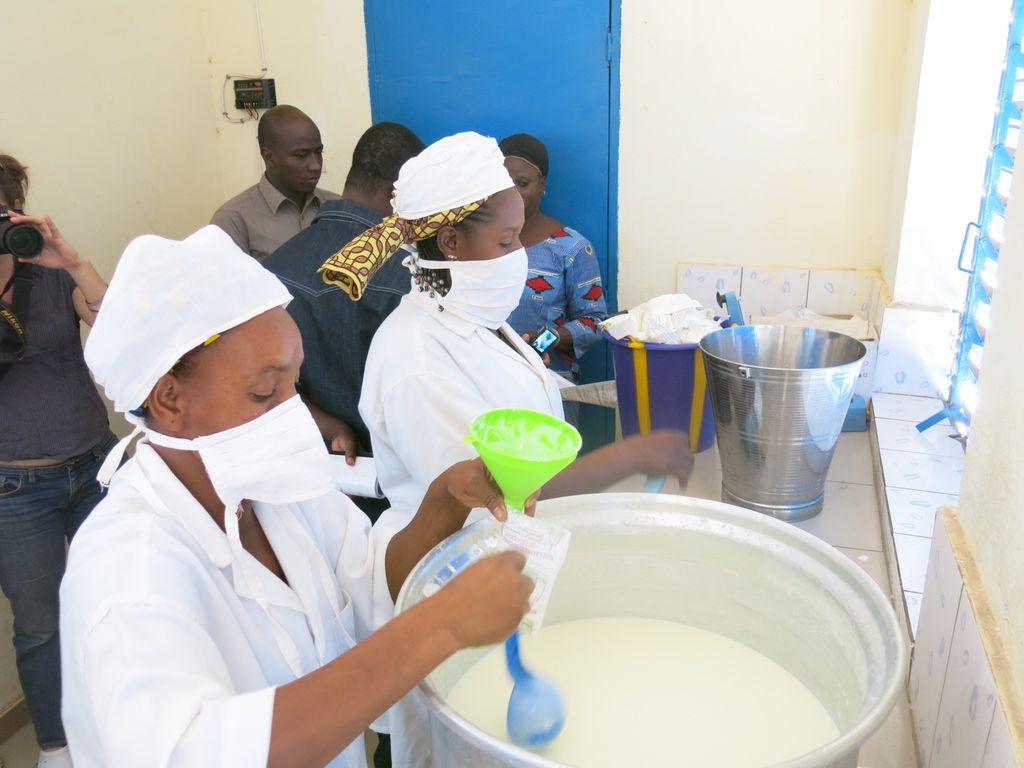
Watu watano wamesimama wawili wamevaa sare rasmi wamevaa barakoa wanapima maziwa  kisha wale ambao wamesimama nyumba yao watatu wanazungumza.